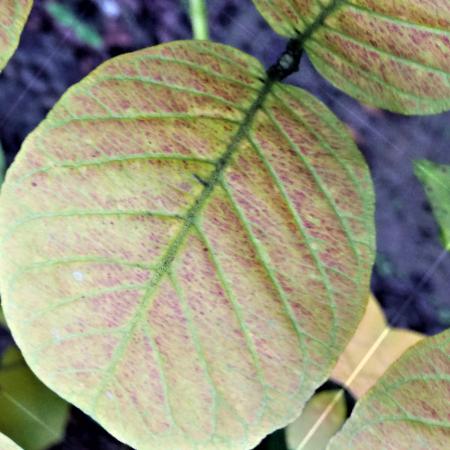
Label: Red rust